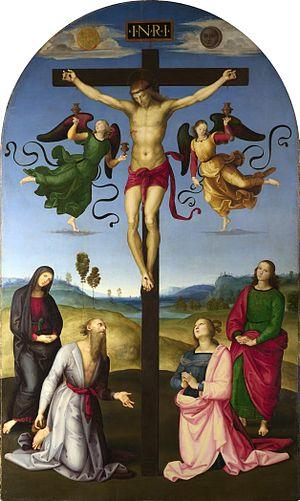
La Renaissance ombrienne fait son apparition dans la première moitié de XVᵉ siècle avec le séjour de quelques artistes florentins de premier rang qui réalisèrent et laissèrent dans la région leurs œuvres.